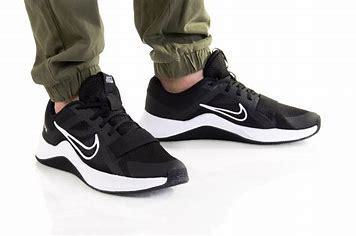
Brand: Nike
Model: MC 2